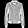
Label: Coat